Ehesuma

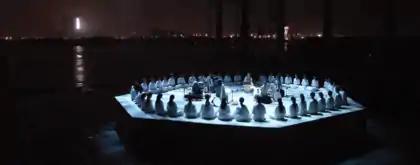

Among other international and Chinese awards, she won first prize at the prestigious San Marino International Symphony Composition Competition. Her works have been premiered by the SWR Stuttgart Vocal Ensemble (Germany), the San Marino State Symphony Orchestra, New Ensemble (Holland), and other renowned orchestras.